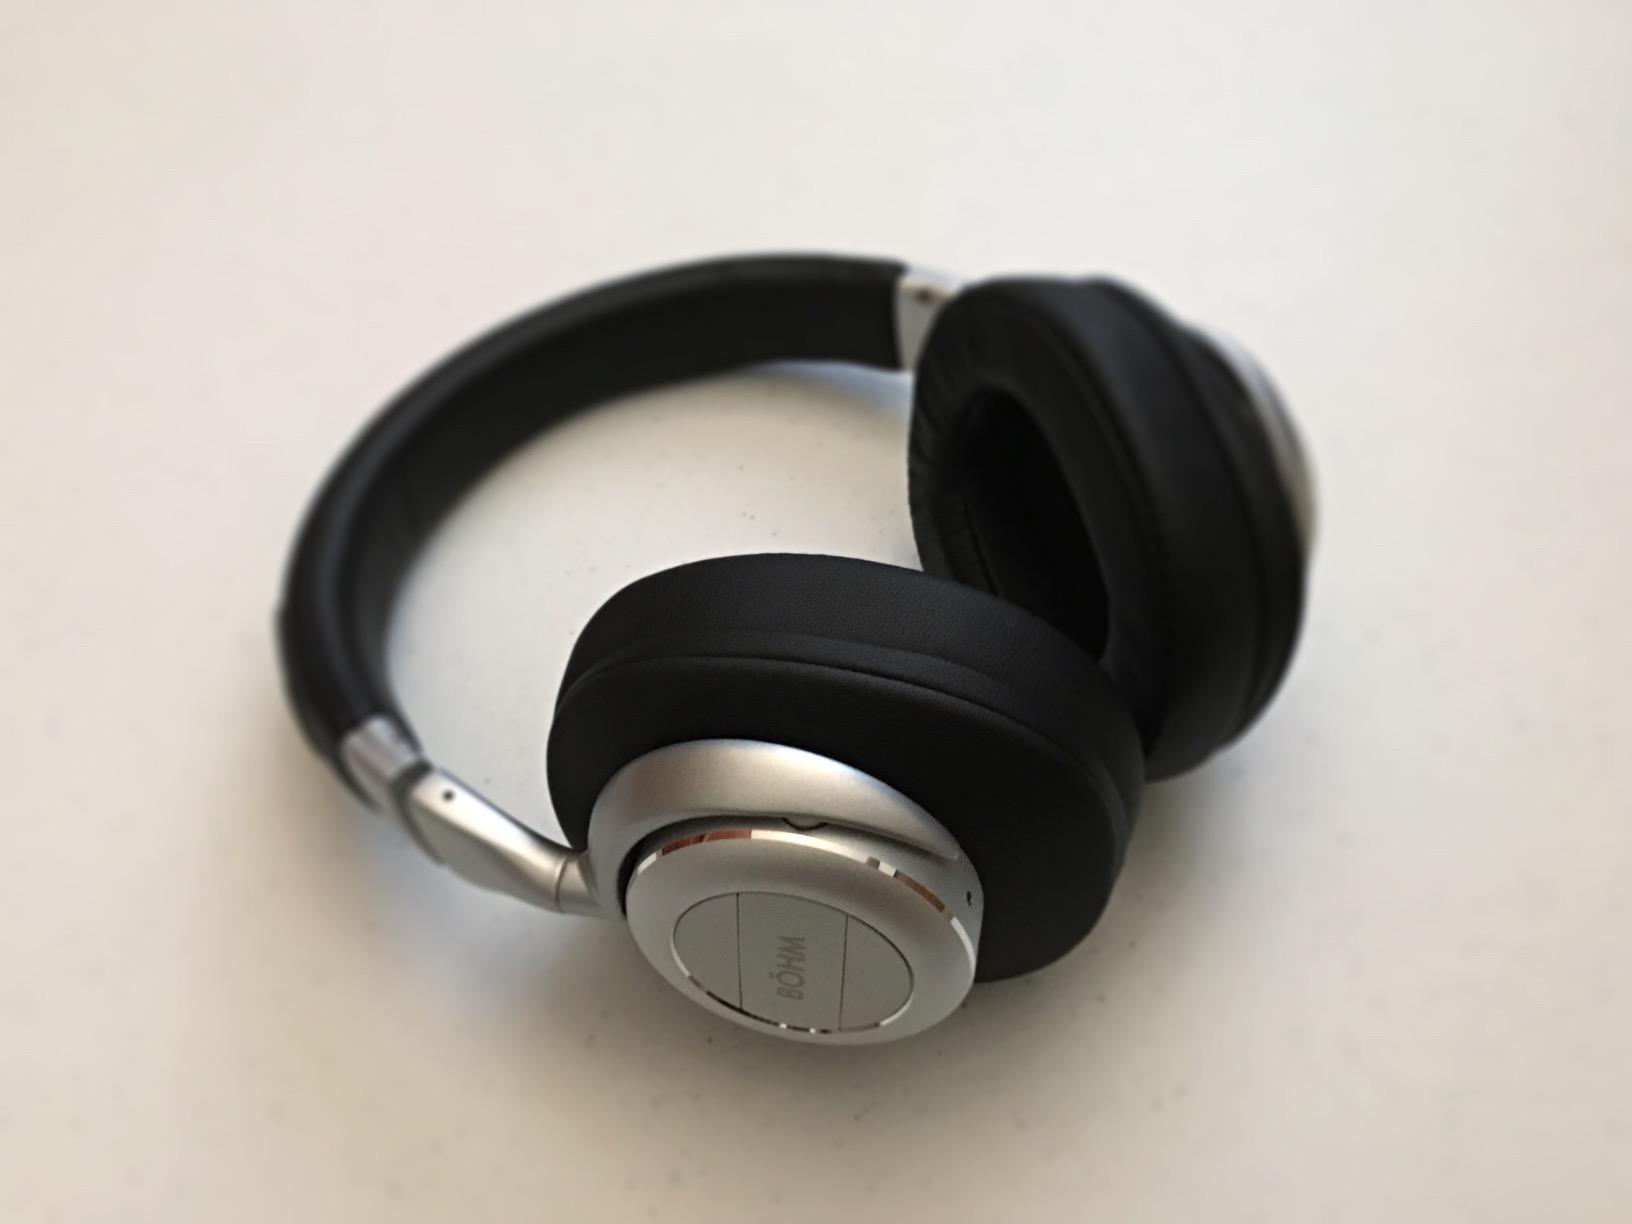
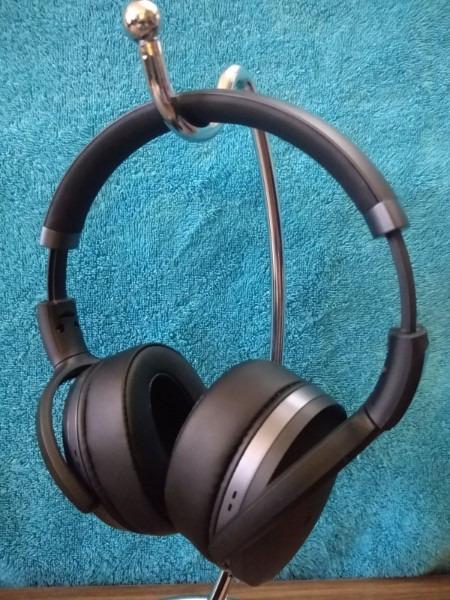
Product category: headphones
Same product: no